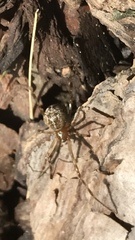
Species: Parasteatoda_tepidariorum